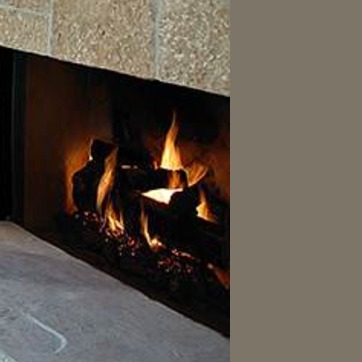
Material: other